Adjoavi Trenou

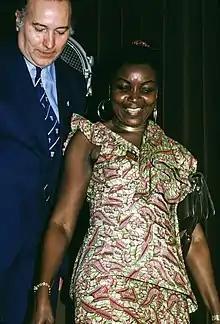
Adjoavi Trenou in 1975

Marguerite Adjoavi Trenou (died 3 November 2008) was a Togolese activist and politician. She was one of six women elected to the Parliament of Togo in 1979; the others were Abra Amedomé, Cheffi Meatchi, Kossiwa Monsila, Essohana Péré, and Zinabou Touré. At one time she served as the Secretary General of the National Union of Women of Togo. She obtained her law degree from the University of Abidjan in 1971 and accepted to the Togolese bar after obtaining her CAPA (Certificate of Aptitude to the Profession of Attorney) in 1972; Prior to that, she was Secretary General of the Togolese Chamber of Commerce and Director of the Togolese Caisse National de Sécurité Sociale. She was a former principal of the École Normale des Jeunes filles in Rufisque. She was buried in Lomé on November 22, 2008.